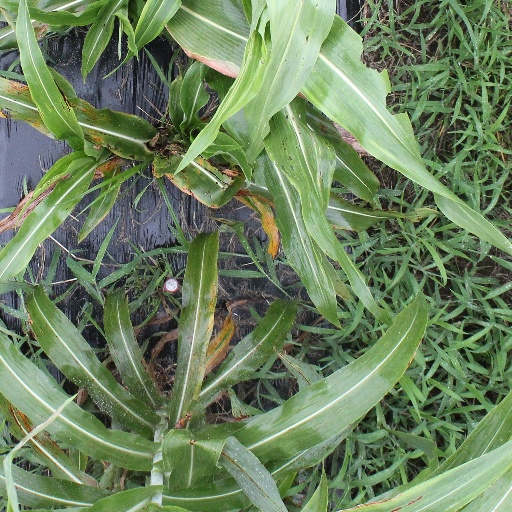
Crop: sorghum